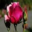
Label: rose